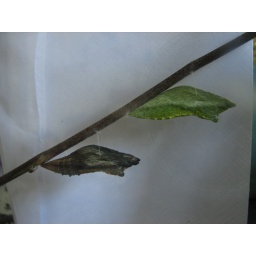
in brown and green